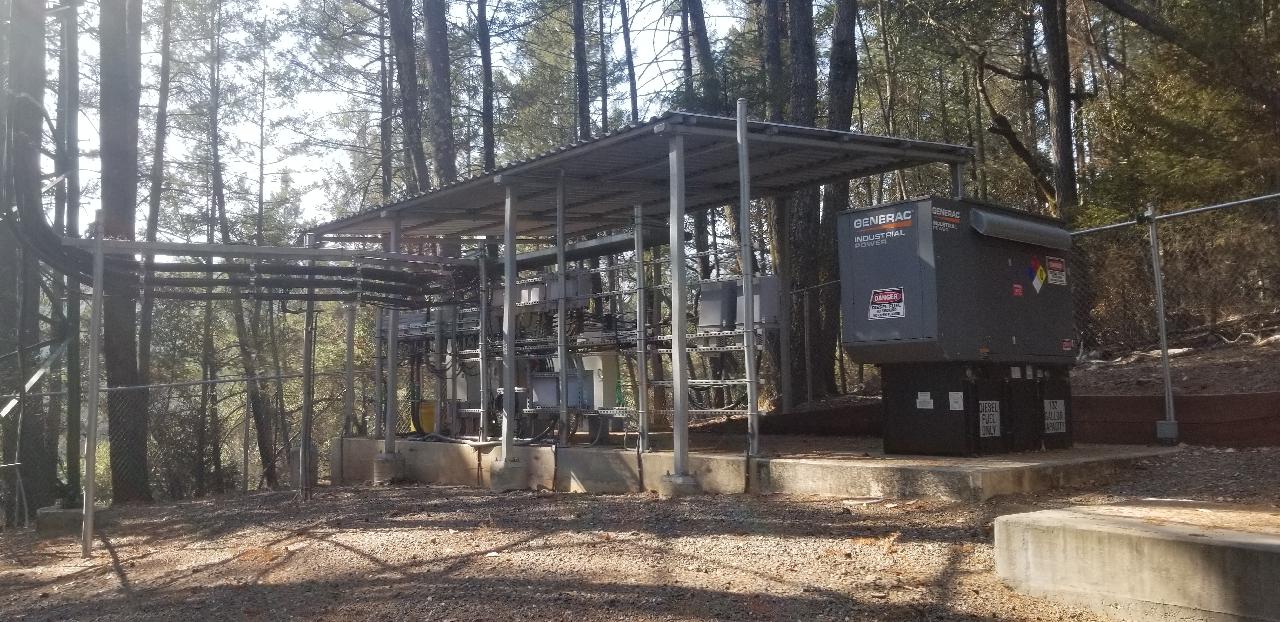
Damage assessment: no_damage